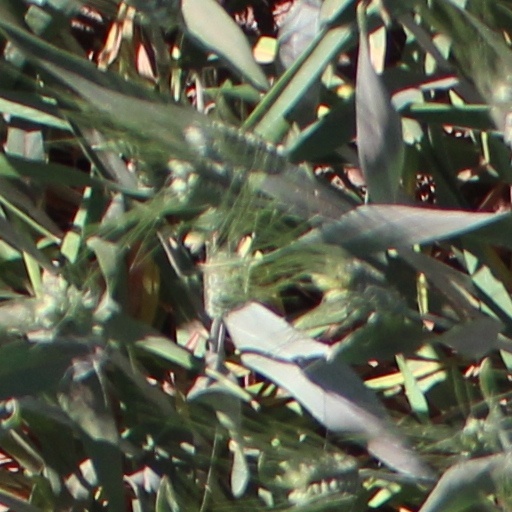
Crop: wheat